Elli Papakonstantinou

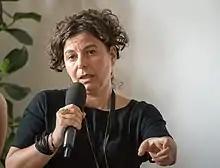
Elli Papakonstantinou at the Festival der Regionen 2019

Elli Papakonstantinou (born 1973) is a Greek stage director, librettist, translator, cultural manager, and activist. Her work combines music, original media, and philosophical discourse within theatre and opera, alongside broader social engagement.